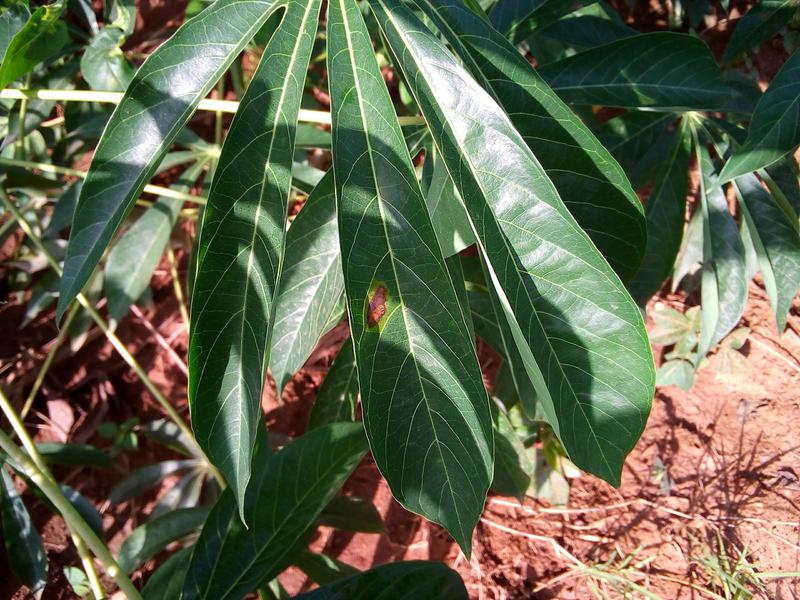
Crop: cassava
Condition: bacterial_blight